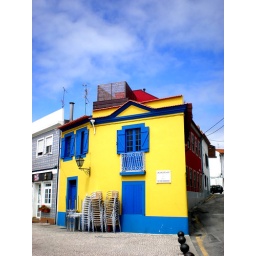
A yellow house in Aveiro, Portugal.